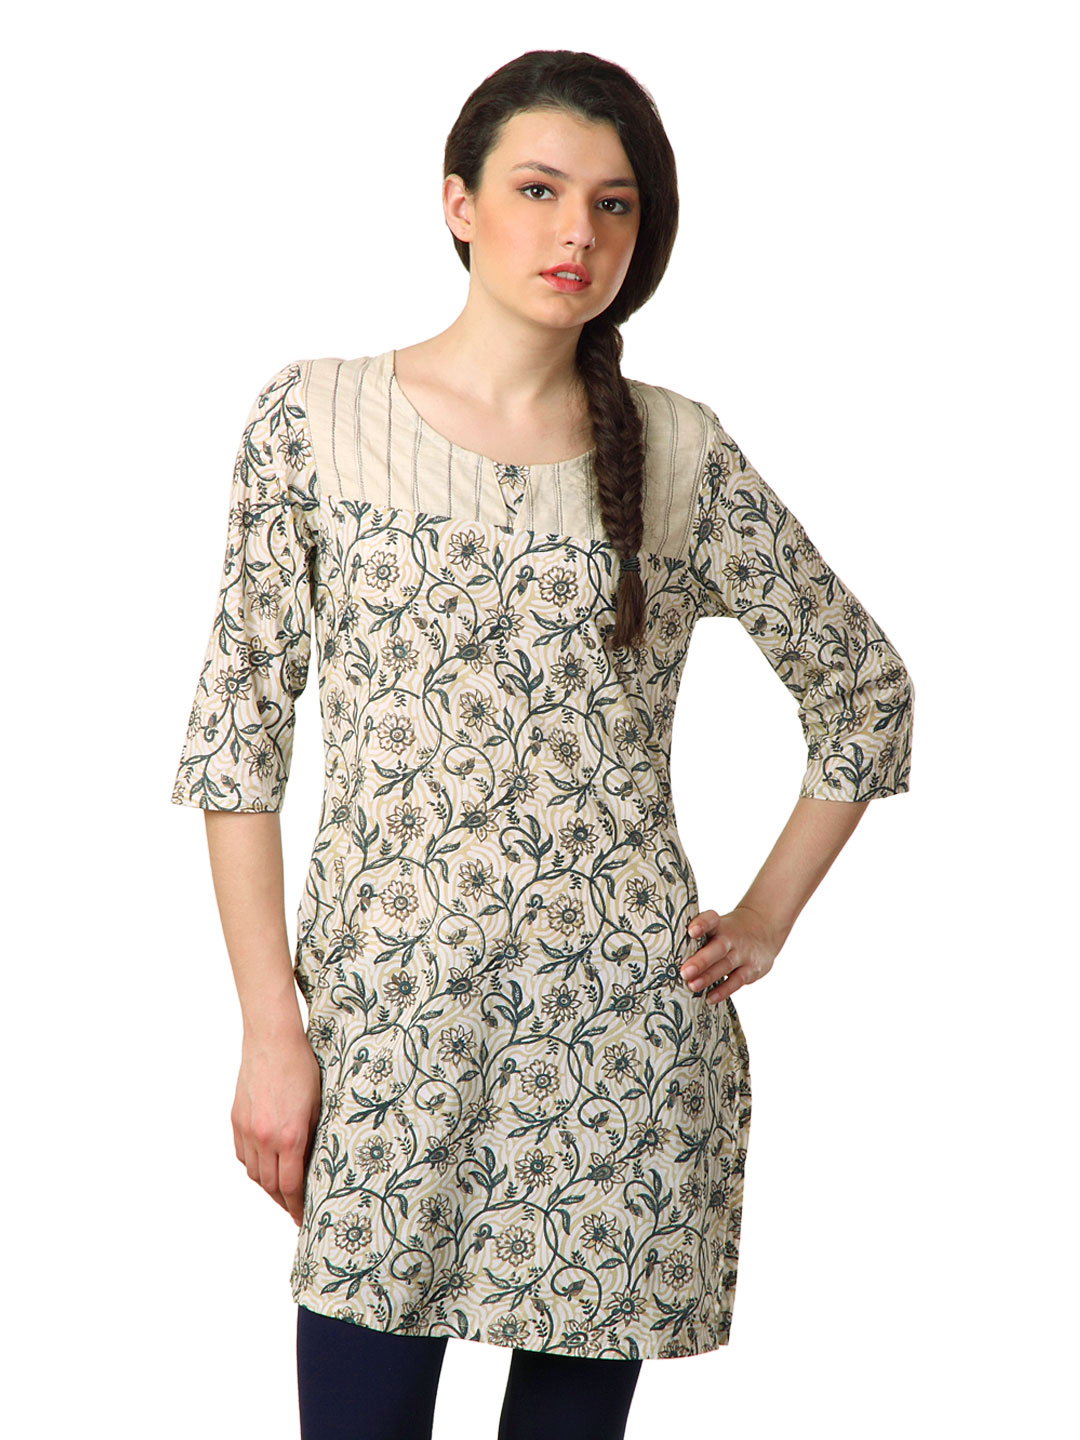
Alma Women Beige Printed Kurta
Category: Apparel / Topwear / Kurtas
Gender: Women
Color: Beige
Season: Summer 2012
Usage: Ethnic